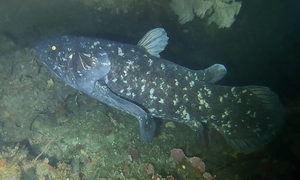
Le Cœlacanthe africain ou Cœlacanthe de l'Ouest de l'océan Indien est une espèce de poissons de la famille des Latimeriidae.
Les Coelacanthiformes, Cœlacanthiformes, ou Cœlacanthes sont un ordre de poissons sarcoptérygiens. Il en existe de nombreux fossiles et deux espèces vivantes connues du genre Latimeria. Ils n'ont que peu évolué morphologiquement depuis 350 millions d'années et ressemblent aux ancêtres aquatiques des vertébrés terrestres. Ils possèdent une poche de gaz avec des parois épaisses qui est le vestige d'un poumon ancestral utilisé lorsque leurs ancêtres vivaient non pas dans les grands fonds, à 100 m ou plus, mais plus proche de la surface, tant dans les eaux marines que douces. Cette caractéristique, ainsi que la forme et le mouvement de ses nageoires l'ont souvent vu qualifier — à tort — de « fossile vivant » ; il est à noter que les appellations, plus techniques, de forme panchronique ou forme transitionnelle, sont tout aussi fautives.